Fisher Stadium

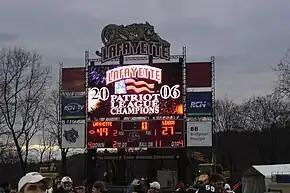
Fisher Stadium's scoreboard following Lafayette College's victory over Lehigh University in the 142nd edition of "The Rivalry" in 2006. The series between the two colleges, which are away from each other in the Lehigh Valley, is the most-played rivalry in college football history with 158 meetings since 1884.

Erected in 1926, Fisher Field was named for Thomas Fisher, Lafayette College Class of 1888, who almost single-handedly raised the $445,000 needed for construction through fund-raising efforts and a sizable personal contribution.